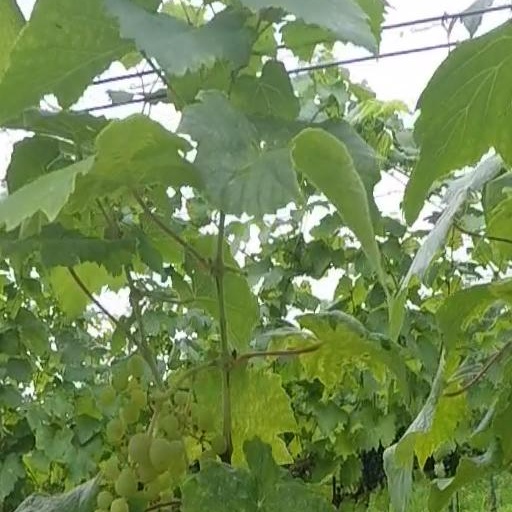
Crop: grape